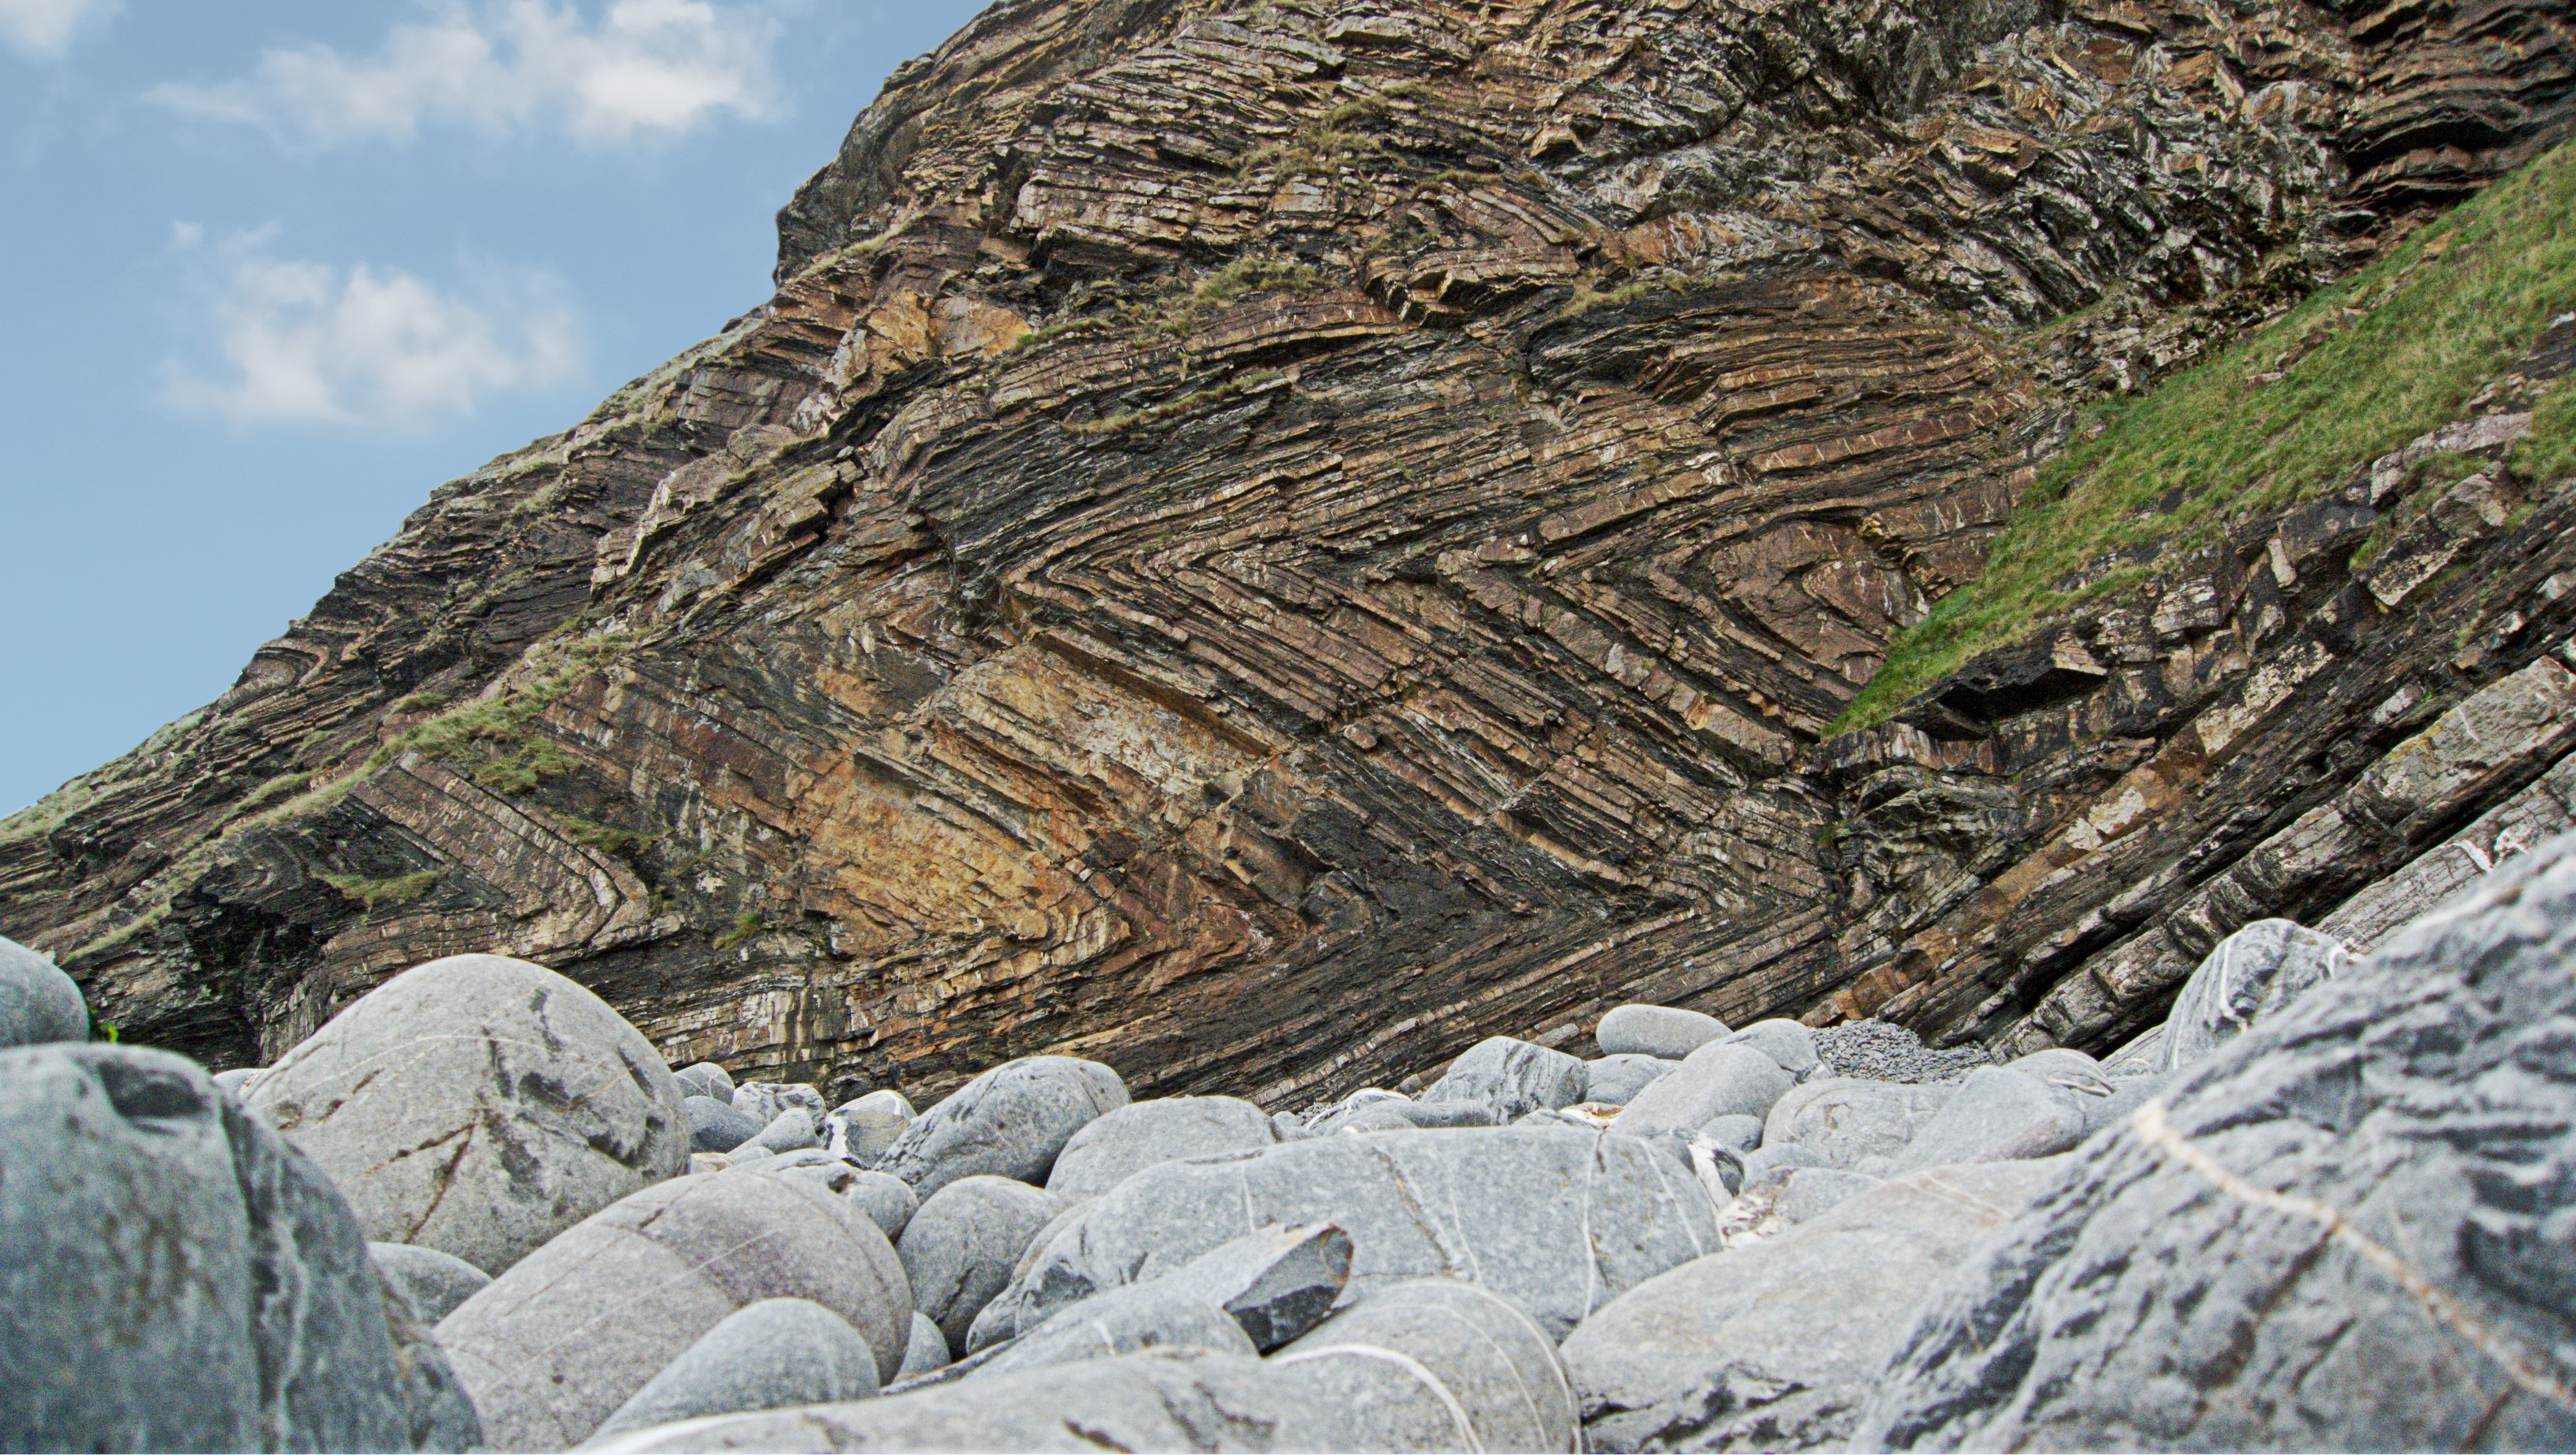
beach, rock, wilderness, mountain, adventure, coastal, sandstone, mountain range, stone, formation, cliff, pattern, natural, sediment, ancient, rugged, terrain, ridge, erosion, jagged, uk, geology, outcrop, slant, badlands, boulders, boulder, plateau, vertical, fold, folded, britain, geological, s, zigzag, shale, cornwall, sedimentary, wadi, bedrock, moraine, recumbent, chevron, slanted, landform, strata, zig, zag, millook, poundstock, carboniferous, killas, inter bedded, contorted, culm, mountainous landforms, geological phenomenon